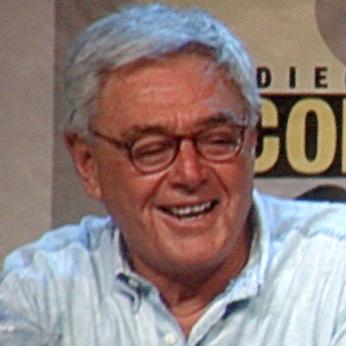
Age: 75